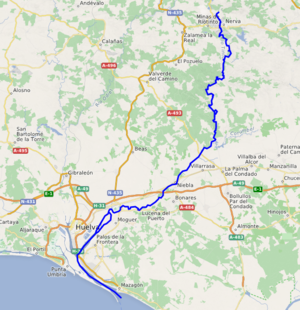
carte réalisée sur umap This map was created from OpenStreetMap project data, collected by the community. This map may be incomplete, and may contain errors. Don't rely solely on it for navigation.
Le Río Tinto est un fleuve du sud-ouest de l'Espagne, provenant de la Sierra Morena en Andalousie.